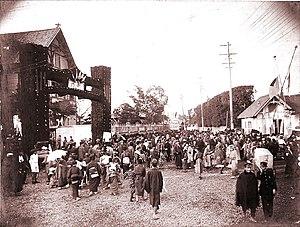
Entrée principale de l'université Waseda en 1913